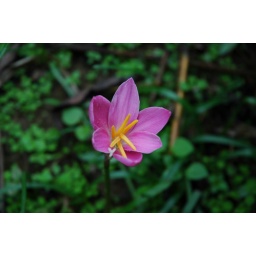
A tiny, delicate pink flower springs up from the Himalayan foothills near Darjeeling, India